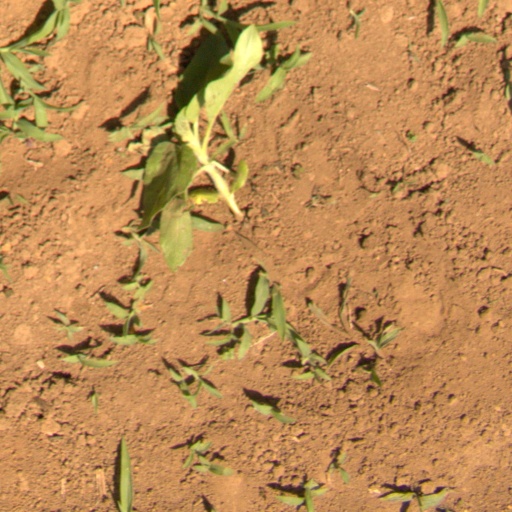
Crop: Jerusalem artichoke